Manchester Royal School of Medicine

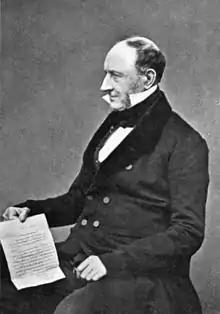
Joseph Jordan (1787–1873)

Medical training in 18th-century England, and especially outside London, usually involved an apprenticeship to unlicensed apothecaries. Study materials were few and learning was "ad hoc", based on the cases being treated. As the century came to a close, there were attempts to introduce public lectures by members of what was then known as the Public Infirmary of Manchester — notably Charles White and Thomas Henry — but a formalised and structured course of study offered by a medical school did not exist until 1814. In that year, Joseph Jordan resigned from a doctor's practice to concentrate on providing lectures and demonstrations in anatomy from a house in Bridge Street. Jordan had been combining practice work with lectures since around 1812; his new venture had moved to larger premises on Bridge Street in 1816 and in the following year his school became the first provincial institution to be recognised by the London Society of Apothecaries as a teaching establishment for those seeking its licentiate. The standards at this time had been regulated by the Apothecaries Act 1815 but a tightening of the requirements in 1817 caused the school to be de-listed. Recognition returned in 1821, when the Royal College of Surgeons of England also accepted the school as a suitable provider of education for its MRCS diploma. Jordan occasionally got into trouble both with the law and the general public due to his use of body-snatchers and even the direct involvement of himself and students in the surreptitious acquirement of suitable corpses for study.